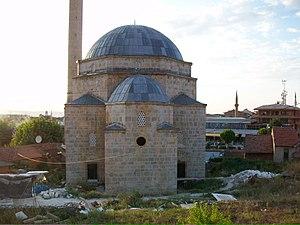
La mosquée de Sinan Pacha à Prizren est une mosquée ottomane située dans la ville de Prizren, au Kosovo. Elle a été construite en 1615 par Sofi Sinan Pasha, bey de Budim. La mosquée domine de sa masse la rue principale de Prizren et constitue l'un des monuments les plus célèbres de la ville. Elle est inscrite sur la liste des monuments culturels d'importance exceptionnelle de la République du Kosovo.